Meteorite

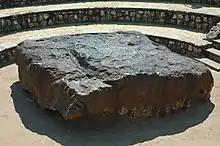
The , Hoba meteorite in Namibia is the largest known intact meteorite.

A meteorite is a rock that originated in outer space and has fallen to the surface of a planet or moon. When the original object enters the atmosphere, various factors such as friction, pressure, and chemical interactions with the atmospheric gases cause it to heat up and radiate energy. It then becomes a meteor and forms a fireball, also known as a shooting star; astronomers call the brightest examples "bolides". Once it settles on the larger body's surface, the meteor becomes a meteorite. Meteorites vary greatly in size. For geologists, a bolide is a meteorite large enough to create an impact crater.